Agnès Varda

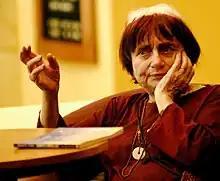
Varda at the Guadalajara International Film Festival in 2010

"Les Glaneurs et la Glaneuse" ("The Gleaners and I"), a documentary, focuses on Varda's interactions with gleaners (harvesters) who live in the French countryside, and also includes subjects who create art through recycled material, as well as an interview with psychoanalyst Jean Laplanche. The film is notable for its fragmented and free-form nature along with it being the first time Varda used digital cameras. This style of filmmaking is often interpreted as a statement that great things like art can still be created through scraps, yet modern economies encourage people to only use the finest product.